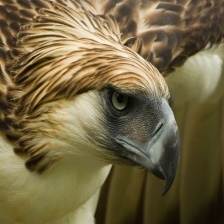
Species: PHILIPPINE EAGLE
Scientific name: PITHECOPHAGA JEFFERYI